Transport in Dhaka

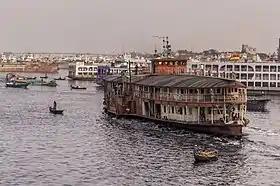
Boats and launches on the river Buriganga.

The Sadarghat port on the banks of the Buriganga River has served as the central hub for transporting goods and passengers upriver and to other ports in southern Bangladesh since the 19th century. In 1967, the BIWTA constructed a modern naval terminal at Sadarghat, serving as the landing station for passenger ferries, locally called "launch". However, with the inauguration of the Padma Bridge in 2022, which significantly reduced travel time to the capital from south-western districts by road, travel by "launch" has declined.